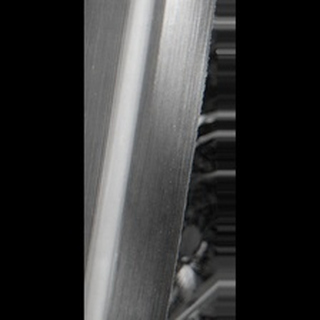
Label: healthy_sugarcane